Damaru

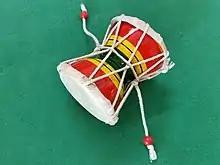
Damaru

The damaru is very common throughout the Indian subcontinent. It is associated with the Hindu deity Shiva. It is believed that Sanskrit language was recognized by the drumbeats of the damaru (see Shiva Sutra for the sounds), and his performance of the cosmic dance of tandava. The damaru is used by itinerant musicians of all stripes, due to its small portable size.